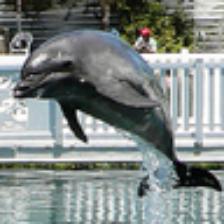
Label: NonHuman